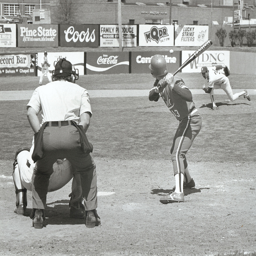
A black and white photo of an old baseball game.
A old photo showing a pitch being thrown and a hitter at the ready.
Black and white photo of base ball game.
Several baseball players in uniform playing a game.
A black and white photograph of a small town baseball game in progress.